Dún Laoghaire

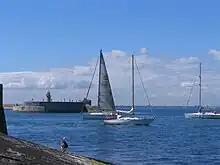
Harbour entrance from the outer side of East Pier

An inshore and offshore lifeboat operated by the RNLI are based in Dún Laoghaire Harbour. The offshore boat is normally moored adjoining the Carlisle Pier. The inshore boat is stored in a stone shed at the base of the East Pier. Until recently lifeboat crews were called to duty using a maroon launched from the shore base.